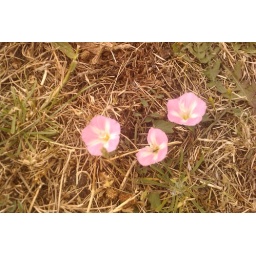
trumpet flowers are pink with white stripes and yellow in the middle. unlobed leaves